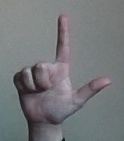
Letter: laam